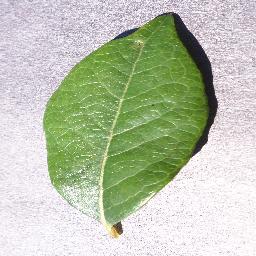
Label: Blueberry___healthy